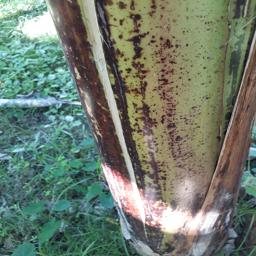
Label: PSEUDOSTEM WEEVIL